Maccabi Ashdod B.C.

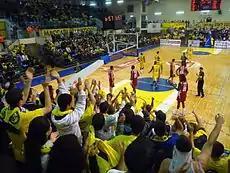
Home Game in the HaKiriya Arena (2010)

Maccabi Ashdod B.C. is a professional basketball team based in the port city of Ashdod, Israel. The team currently plays in the Israeli National League.